Kansas City Chiefs

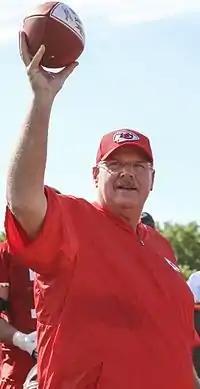
Coach Andy Reid "Big Red" has led the Chiefs to nine consecutive division titles and five Super Bowl appearances.

The Chiefs acquired quarterback Alex Smith from the San Francisco 49ers for the Chiefs' second-round pick, 34th overall, in the 2013 draft and a conditional pick in the 2014 draft. Matt Cassel was released shortly after. The Chiefs selected Eric Fisher with the first overall pick of the 2013 NFL draft along with Travis Kelce who was drafted in the third round (63rd pick overall) in the same draft.